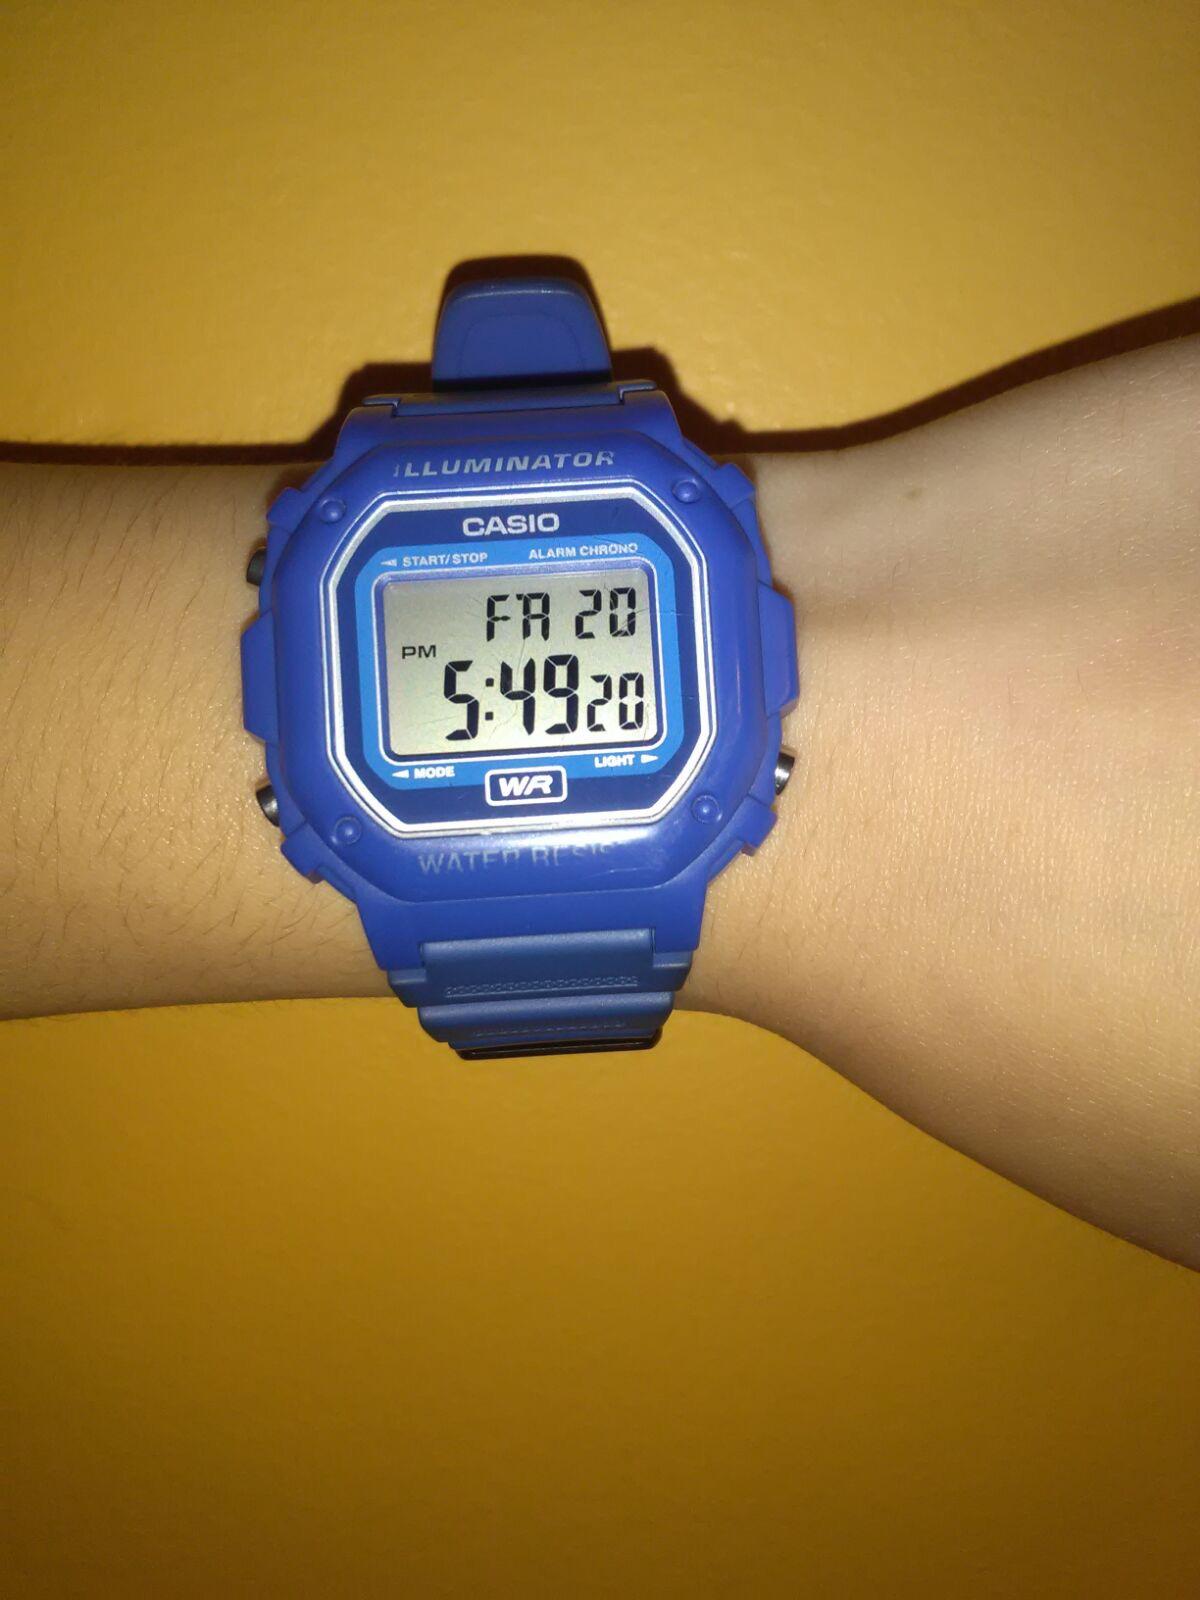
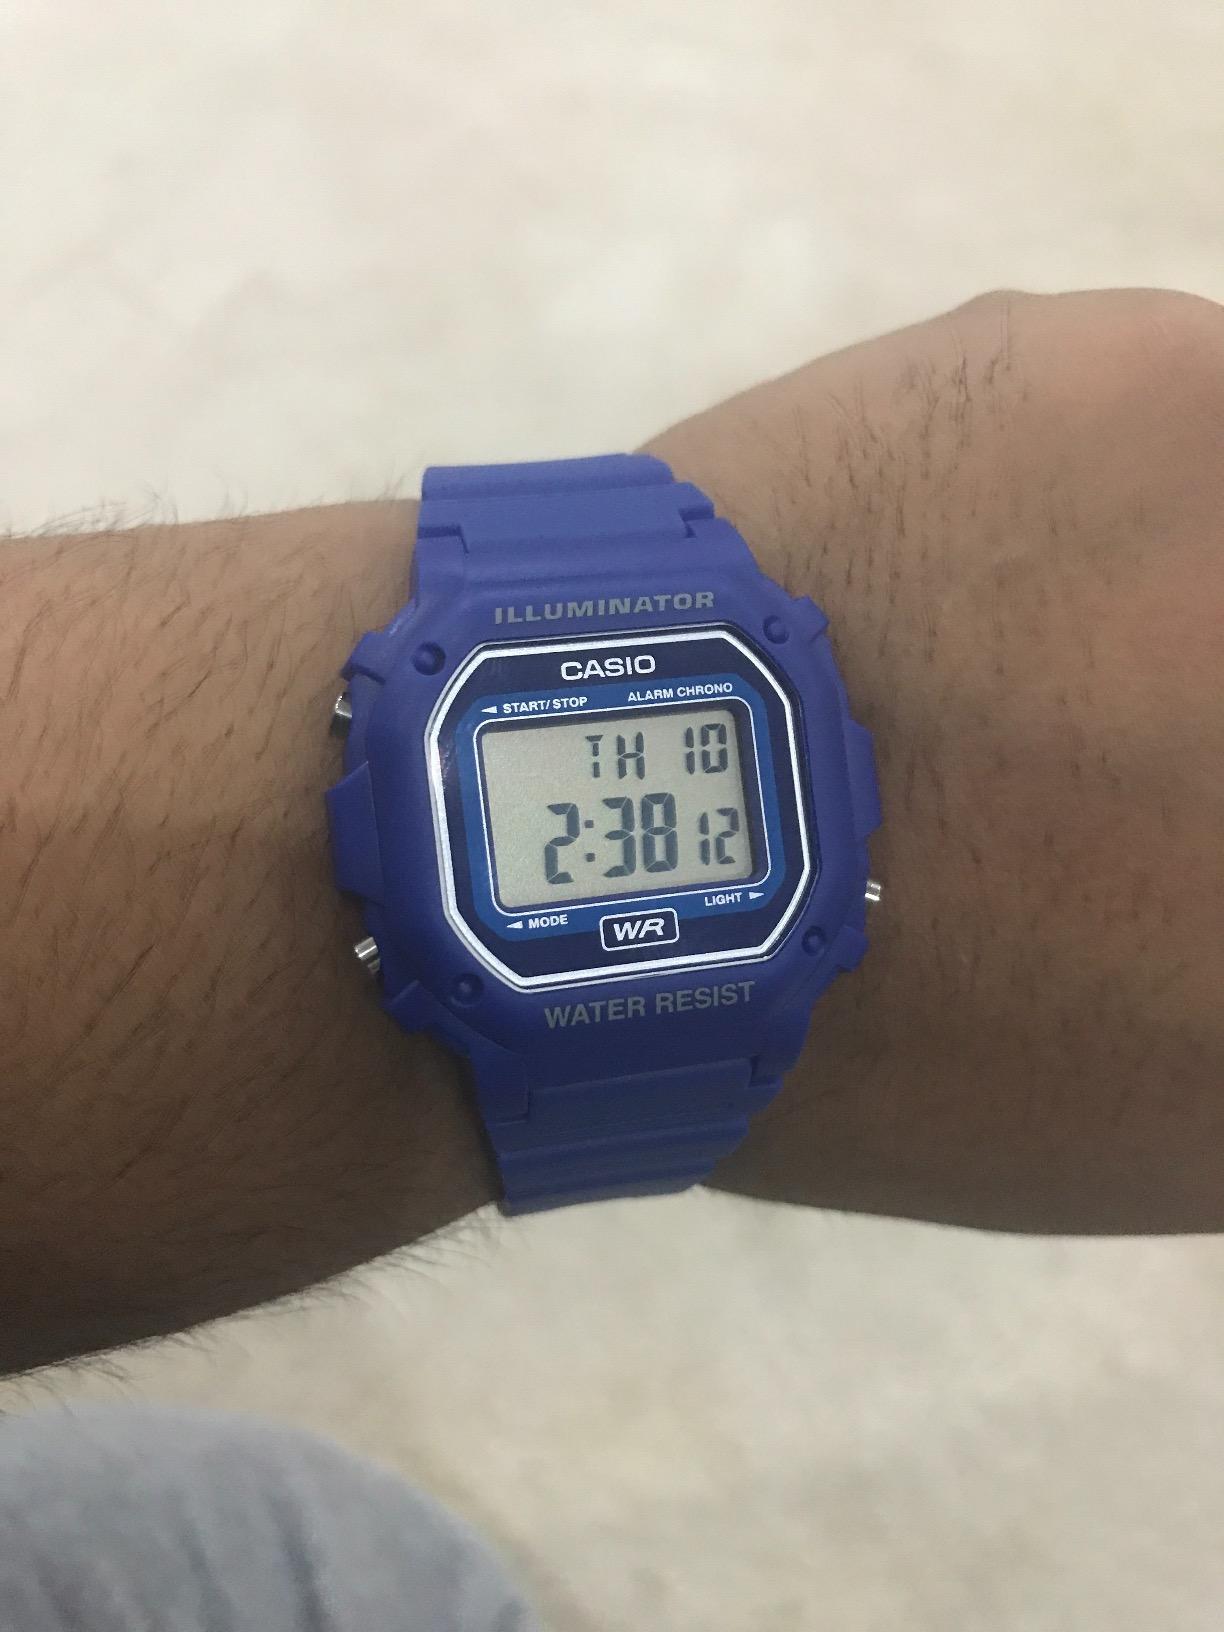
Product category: accessories_watch
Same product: yes